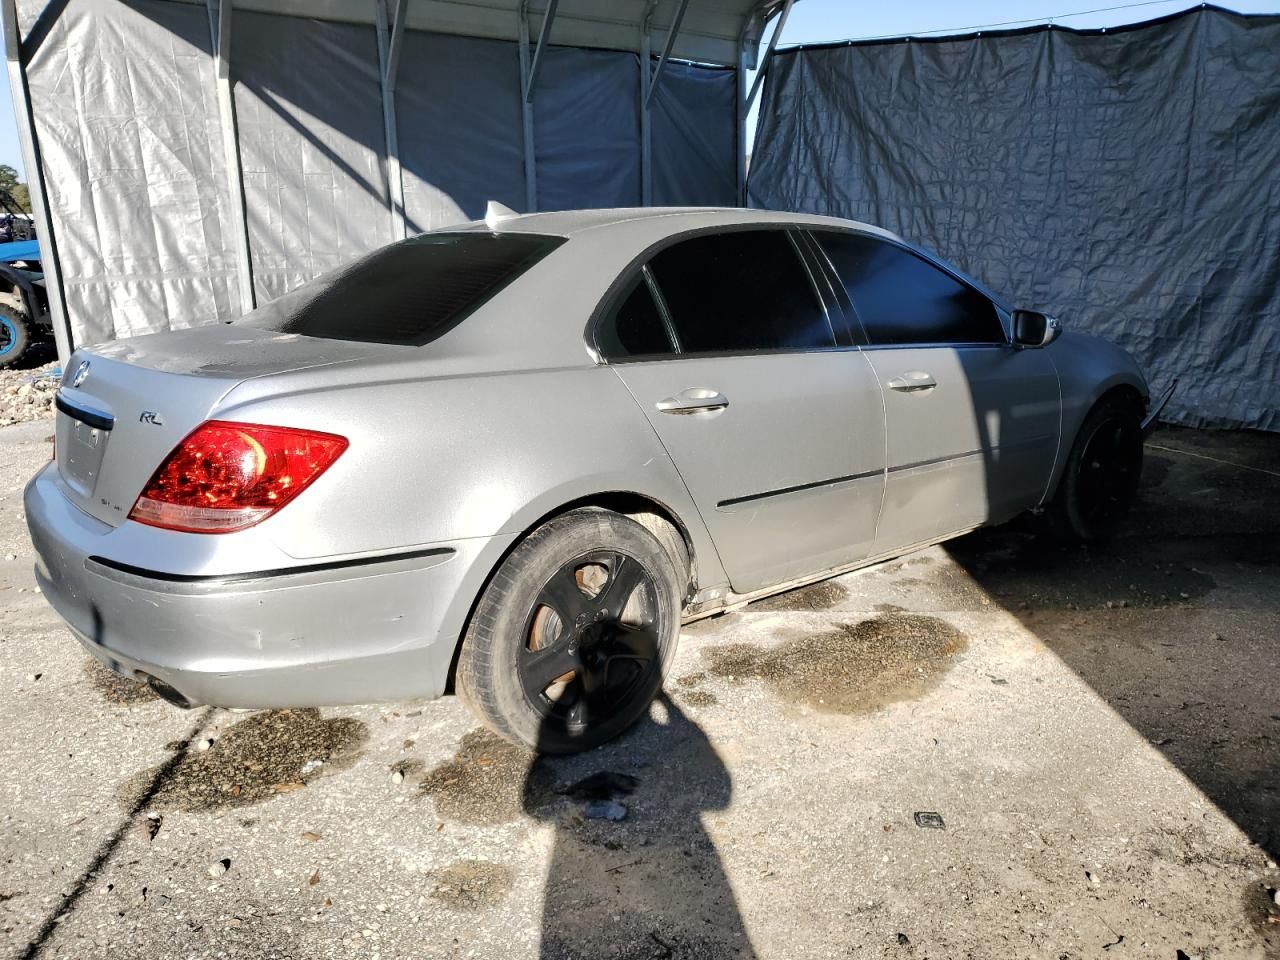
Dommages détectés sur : porte avant droite, porte arrière droite, pare-choc arrière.
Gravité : mineur